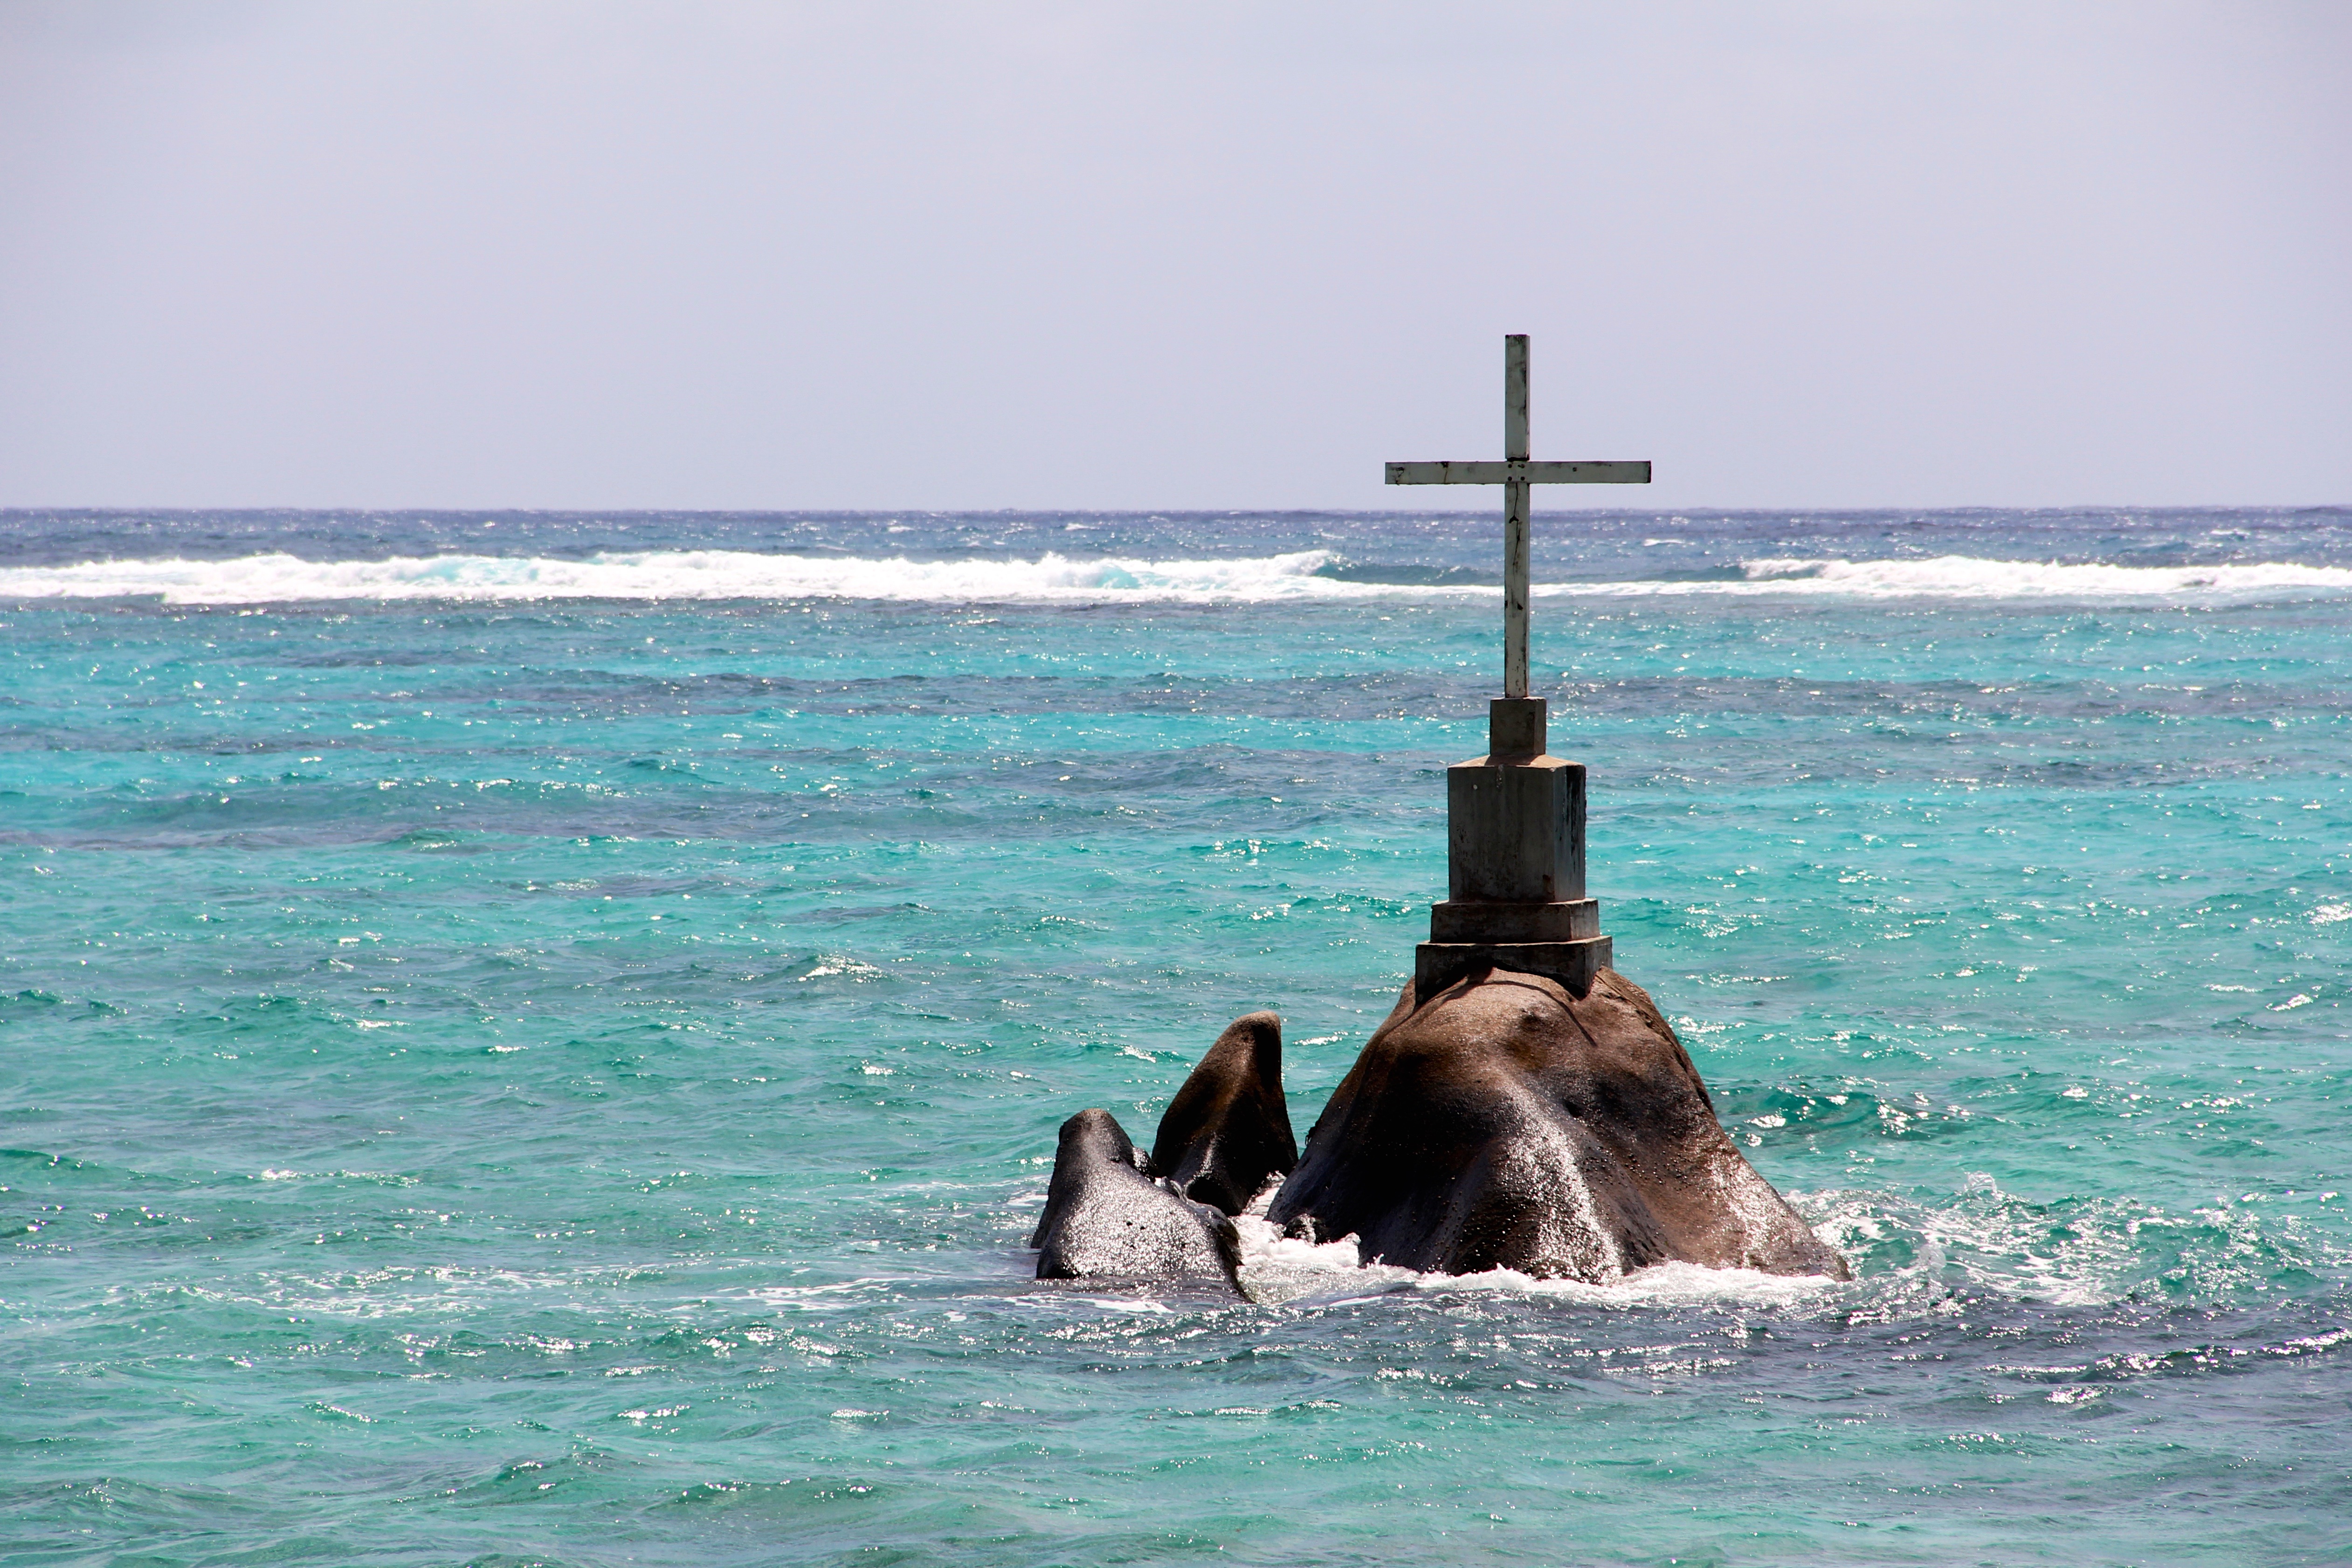
beach, sea, coast, ocean, shore, wave, vacation, mammal, cross, cape, seychelles, marine mammal